Ira Mathur

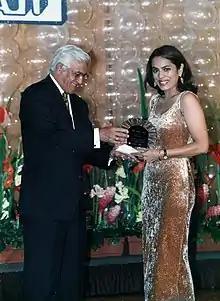
Mathur receiving award from former prime minister of Trinidad and Tobago, Basdeo Panday

Ira Mathur is an Indian-born Trinidad and Tobago multimedia freelance journalist, "Sunday Guardian" columnist and writer. The longest-running columnist for the "Sunday Guardian", she has been writing an op-ed for the paper since 1995, except for a hiatus from 2003 to 2004 when she wrote for the Trinidad and Tobago "Daily Express". She has written more than eight hundred columns on politics, economics, social, health and developmental issues, locally, regionally and internationally.